Piast the Wheelwright

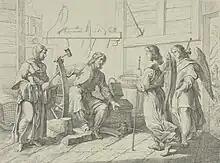
The angels visit the home of Piast the Wheelwright (lithograph)

Piast makes an appearance in the "Polish Chronicle" of Gallus Anonymus, along with his father, Chościsko, and Piast's wife, Rzepicha.